Pacific Mall

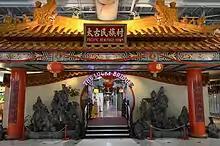
Entrance to Heritage Town, a renovated portion of the mall that was opened in 1999.

After business at the mall was initially slow, half of the unused second floor (which is owned and operated by Torgan Group, rather than condo leasees) was renovated in 1999 into Heritage Town, a food court and market that contains approximately 100 vendors. Aimed at attracting tourists and non-Chinese customers, Torgan Group commissioned artists and sculptors in China to make custom decorations for Heritage Town, including a large bas-relief of a dragon, 300 lanterns, an emperor's chair, a wood-work bridge, and terracotta soldiers. Heritage Town was successful in attracting additional business, prompting the mall to seek and be awarded designation as a Canadian Tourist Attraction. As such, Pacific Mall is exempt from the Retail Business Holiday Act and is open year-round, including statutory holidays.